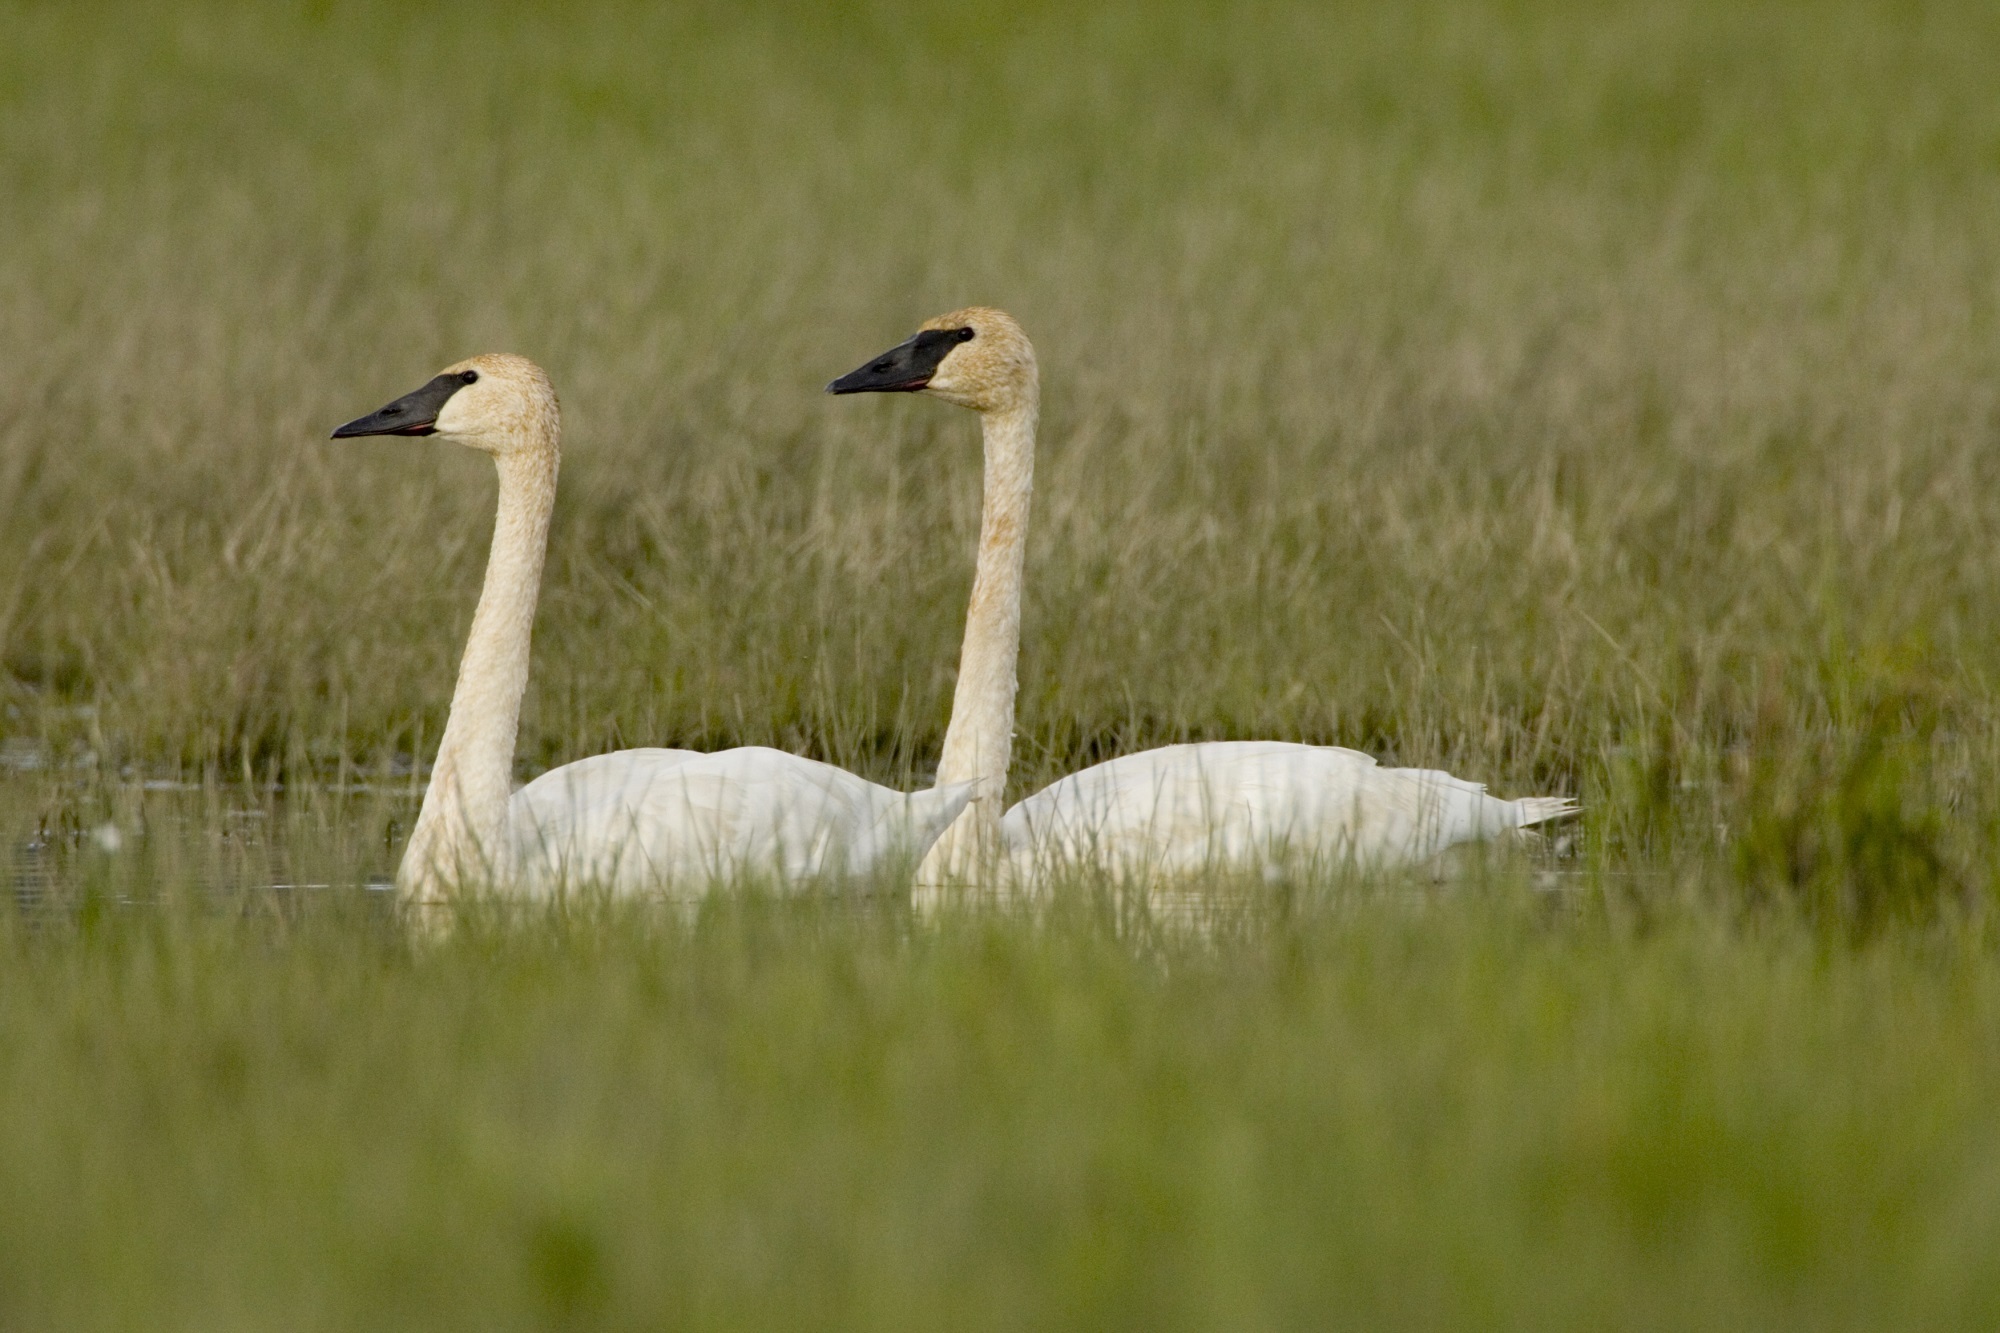
water, nature, bird, white, prairie, wildlife, beak, fauna, outdoors, birds, swan, grassland, cygnus, goose, vertebrate, elegant, crane, large, waterfowl, waterbird, water bird, graceful, trumpeter swans, ducks geese and swans, crane like bird